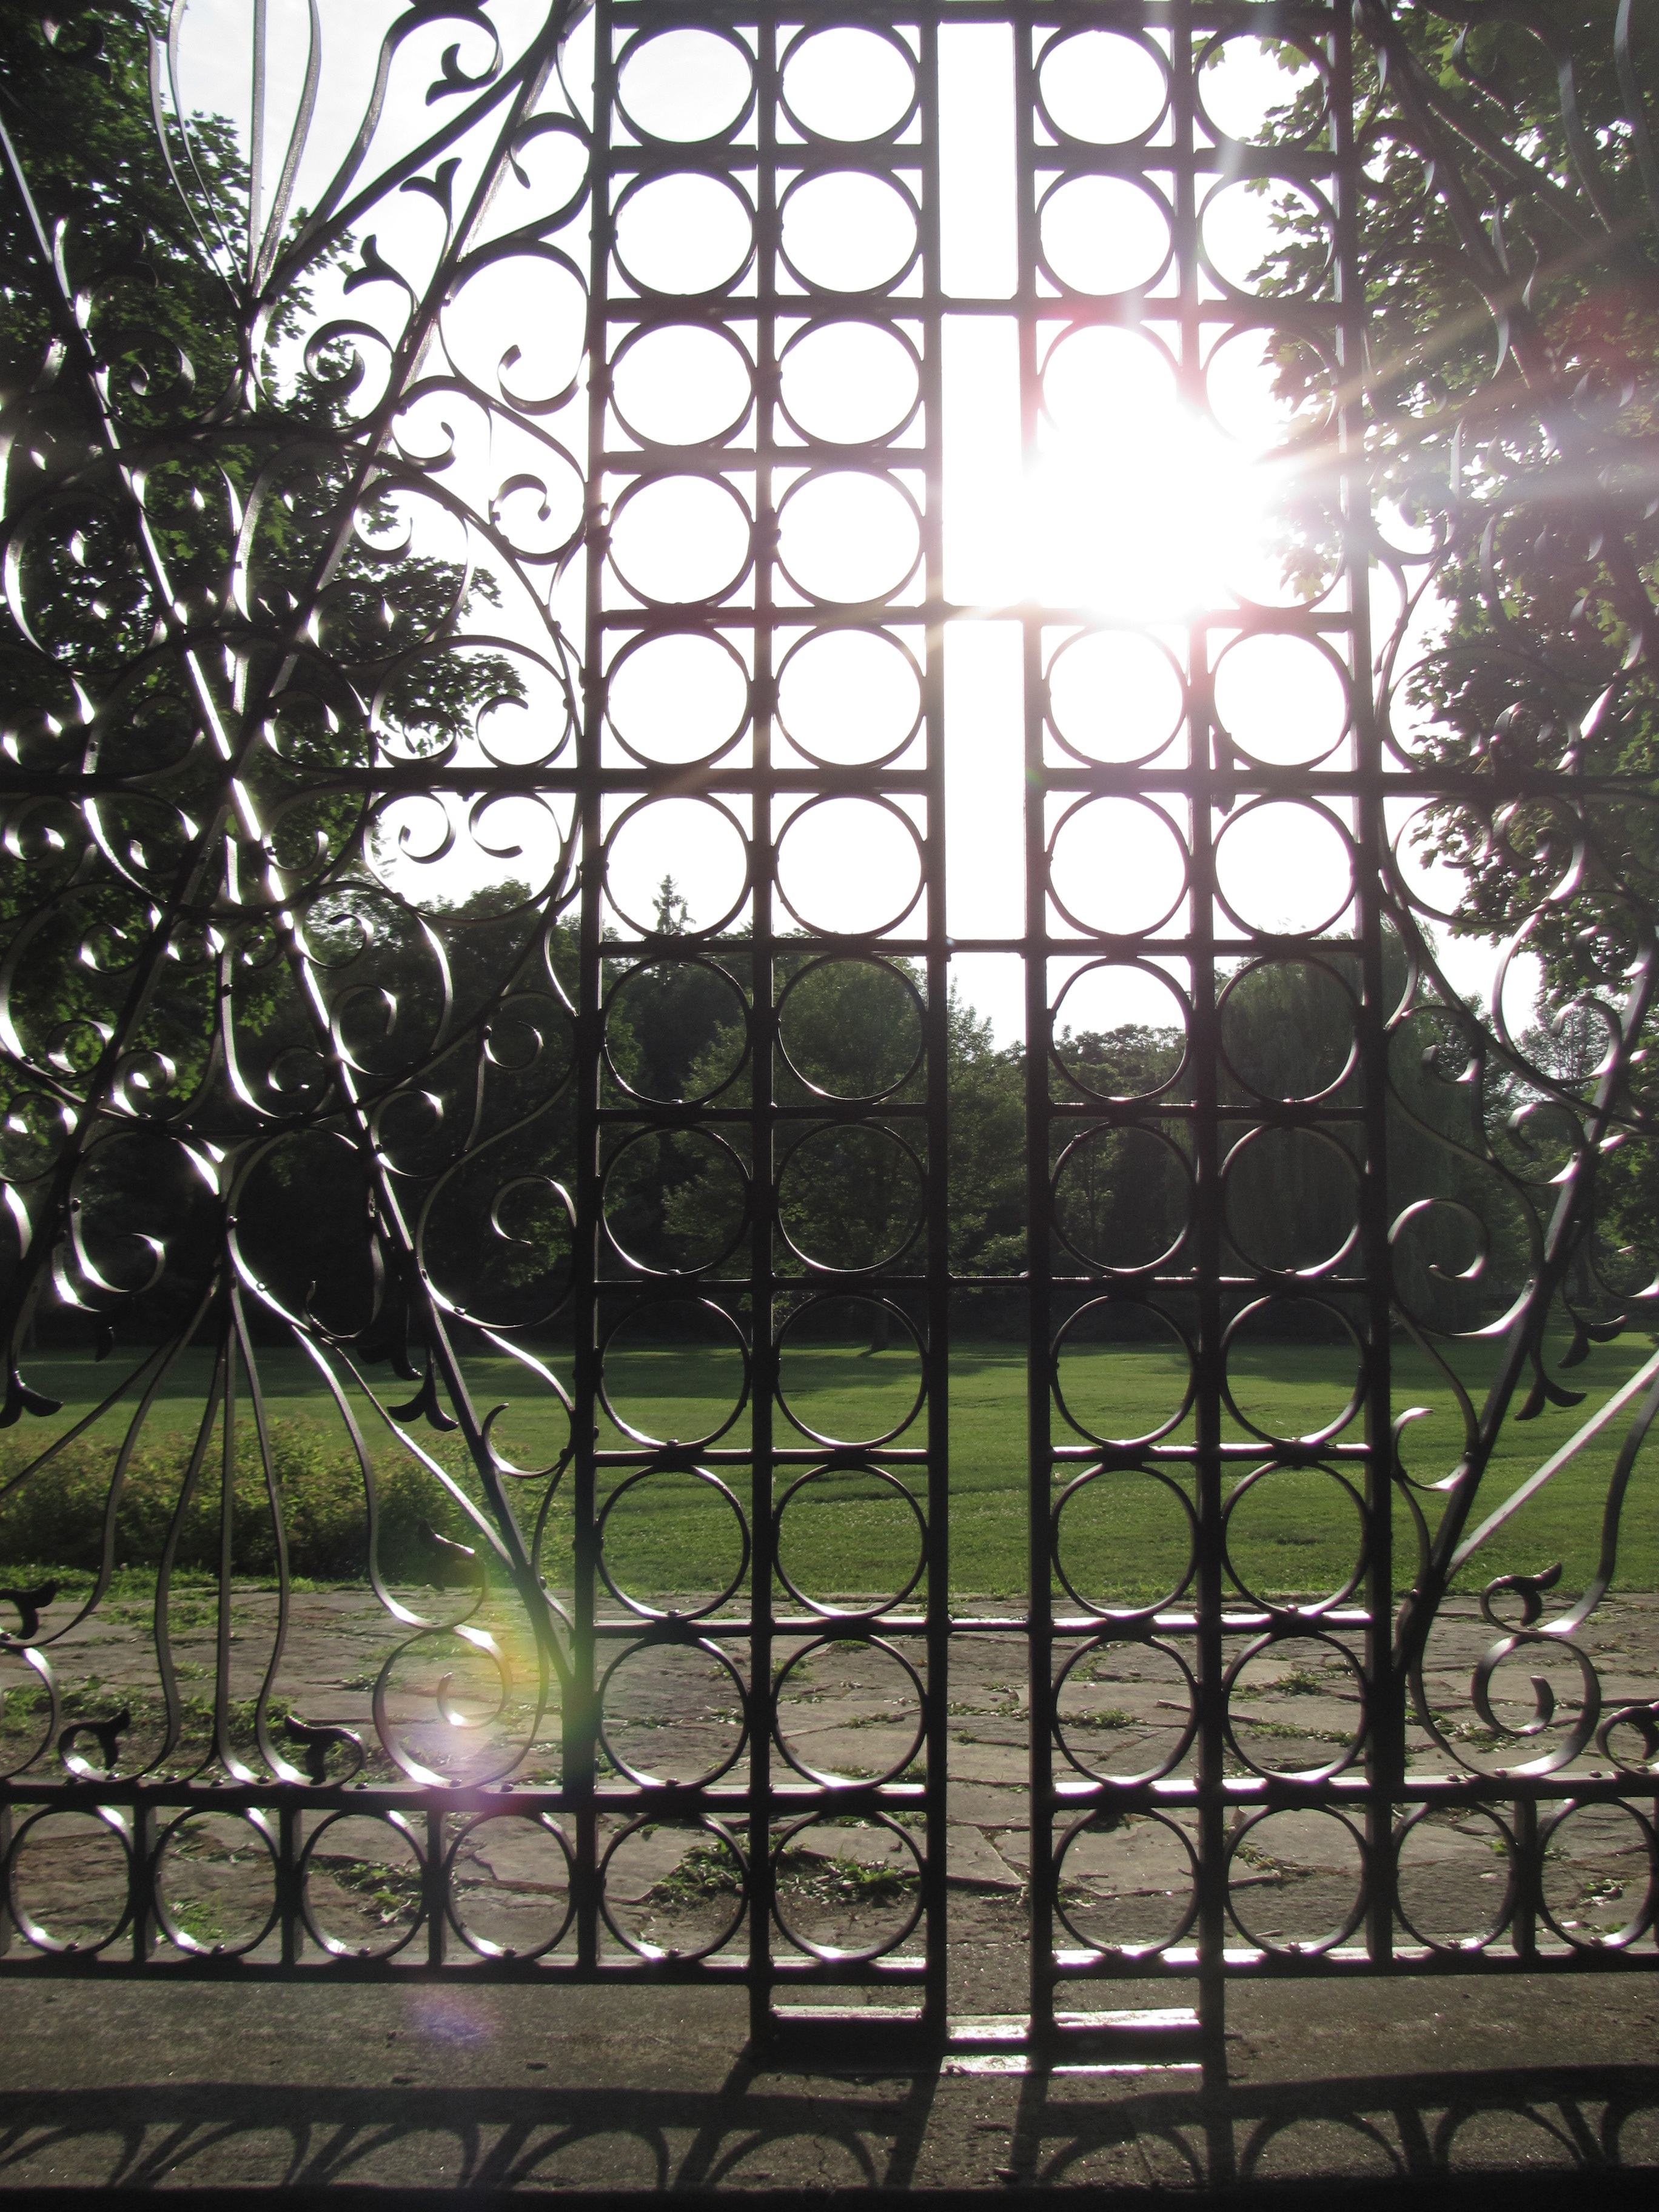
branch, light, fence, vintage, window, glass, steel, entrance, gate, security, interior design, closed, iron, protection, locked, secure, outdoor structure